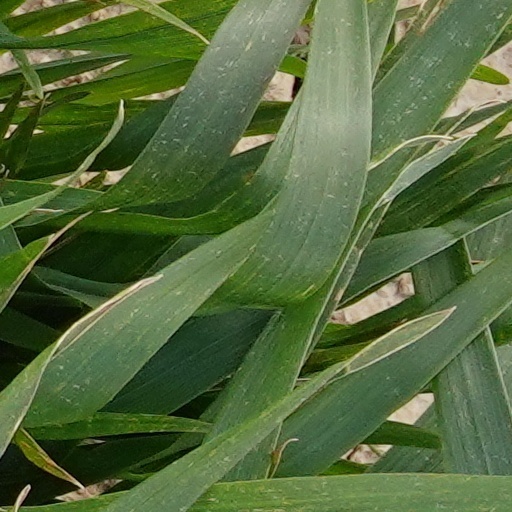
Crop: wheat